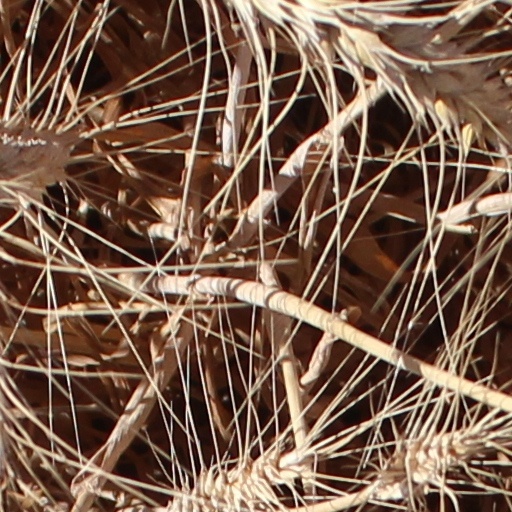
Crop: wheat